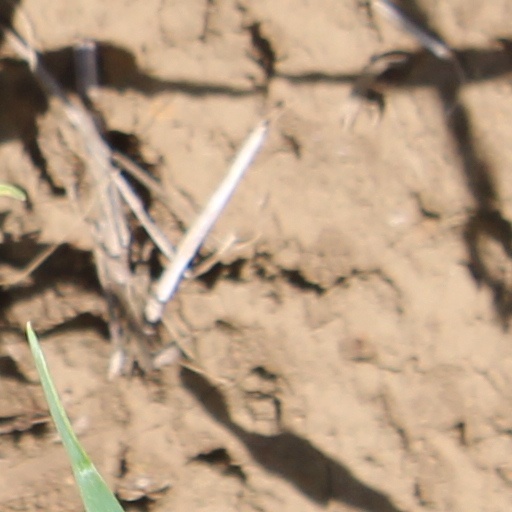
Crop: wheat